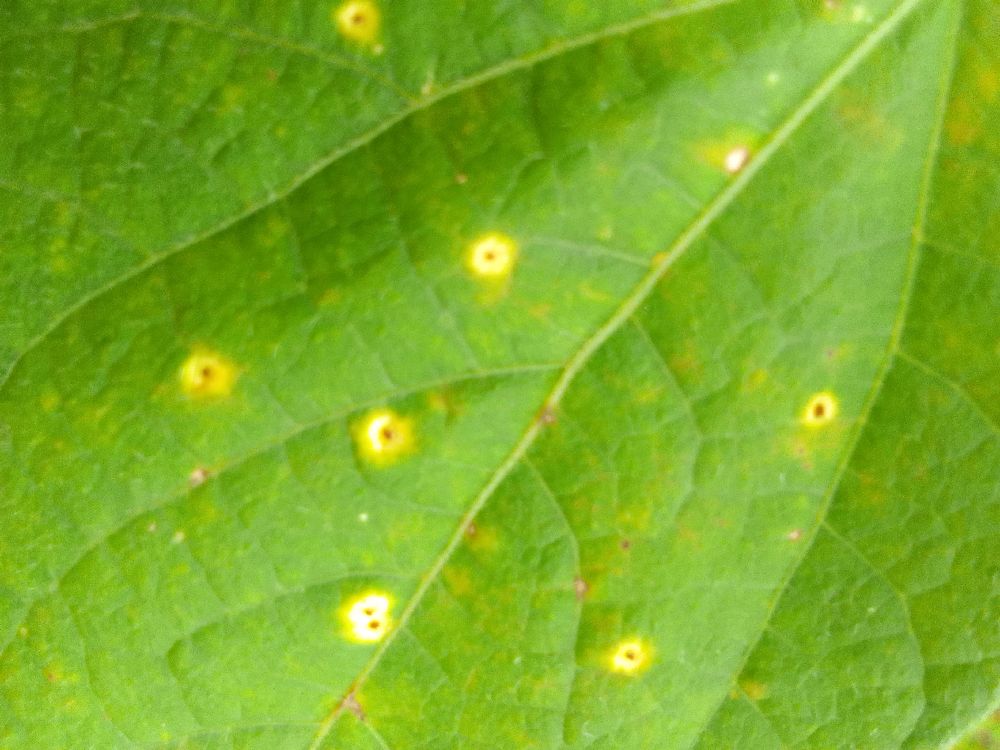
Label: rust